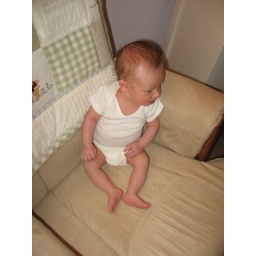
sitting in the rocking chair